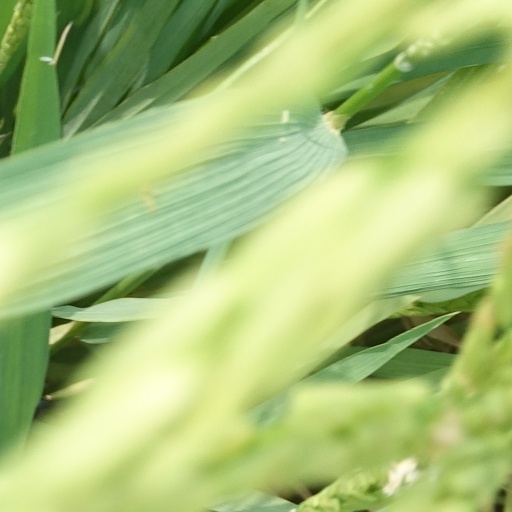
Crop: rice